Teresa Cristina of the Two Sicilies

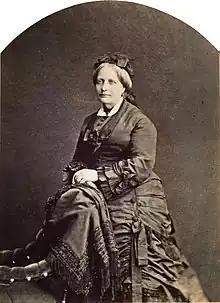
Teresa Cristina at age 55, 29 March 1877

The death of her daughter Leopoldina of typhoid fever on 7 February 1871 devastated the small Imperial Family. Pedro II decided on a trip to Europe that same year to "cheer up" his wife among other reasons (as stated in his own words) and to pay a visit to Leopoldina's four small boys, who had lived in Coburg with their parents since the late 1860s. The Imperial couple would travel abroad again during 1876 and 1887. Teresa Cristina preferred her ordinary life in Brazil, "dedicating herself to her family, religious devotions, and charitable works." In fact, visiting her native land only served to resurrect painful memories. Her family had been dethroned in 1861 and the Kingdom of the Two Sicilies had been annexed to what would later become the unified Kingdom of Italy. Everyone she had known from her youth was gone. As she wrote in 1872: "I do not know how to tell what was the impression I had upon seeing again, after 28 years, my fatherland and not to find anyone for whom I cared."